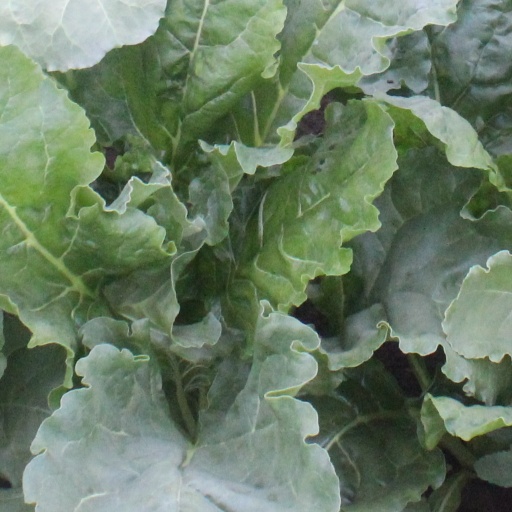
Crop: sugar beet